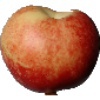
Label: nectarine